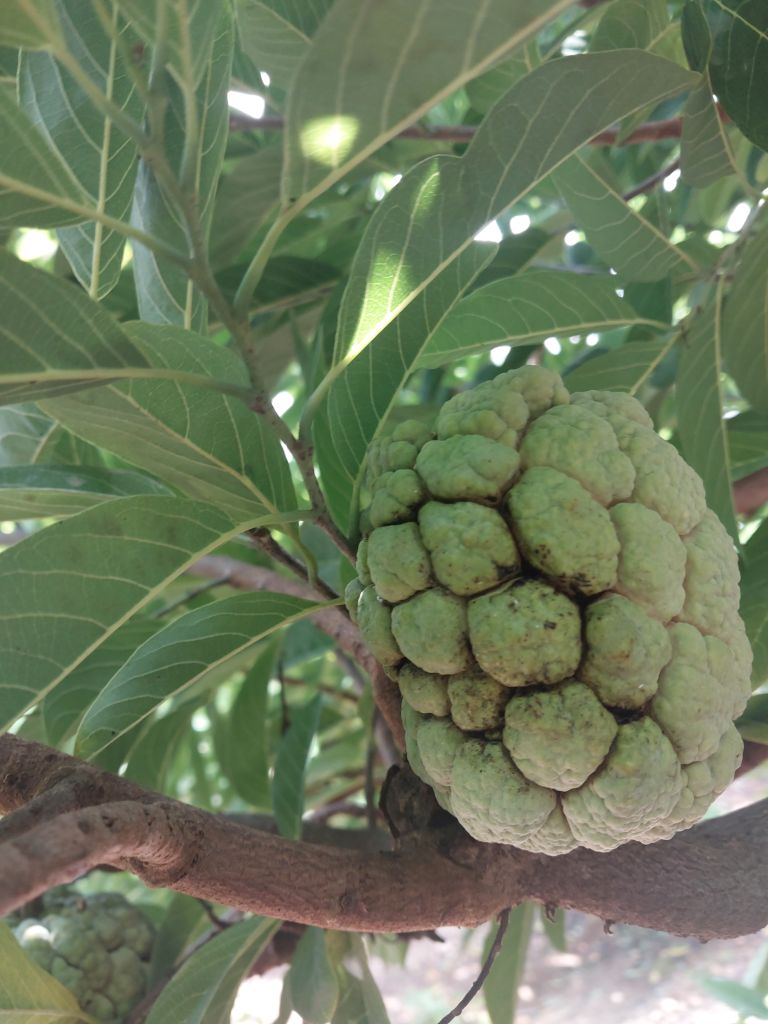
Disease label: Athracnose